HNLMS Den Helder

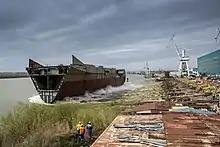
Launch of hull sections 2 & 3

The first steel was cut in a ceremony on 2 December 2020 at the Damen yard in Galați. On 2 June Damen Shipyards Galați has performed the keel-laying ceremony on the Combat Support Ship (CSS) Den Helder. The keel-laying ceremony was performed by the Director Defence Material Organisation (DMO), vice admiral Arie Jan de Waard and vice admiral Rob Kramer, Commander Royal Netherlands Navy (RNLN). The ship was formally laid down on 2 June 2021. The first major section, measuring , of the new vessel was launched in Galați on 11 April 2022. The assembled ship was floated and moved to another part of the building dock in October 2022 with work expected to continue through 2023. Sea trials are anticipated in early 2024.